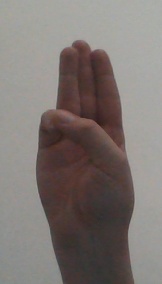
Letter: thaa